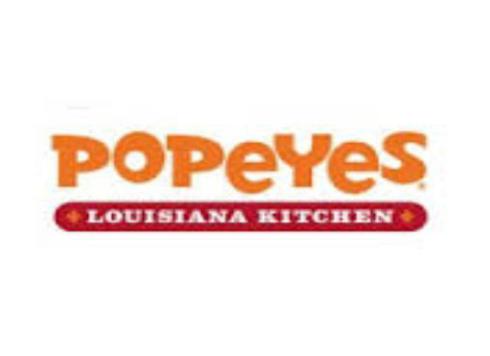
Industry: Food